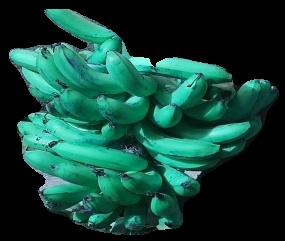
Variety: pachbale
Grade: grade3